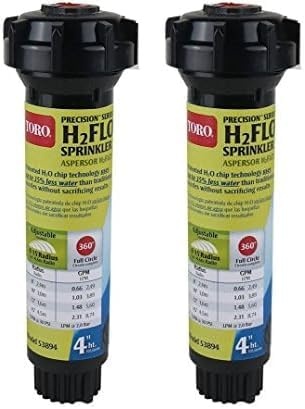
Toro 53894 Precision H2FLO 4-Inch Sprinkler Pop Up with Nozzle, Full (Pack of 2)
Brand: The Toro Company
About This The information below is per-pack only Ideal for small lawn or shrub areas 42-Percent less water flow when compared to standard spray nozzles Industry first-adjustable spray distance (radius) from 8 ft. to 15 ft. Overview Brand : Toro Color : Full Material : Plastic Style : Full Item dimensions L x W x H : 1.75 x 1.75 x 6.38 inches
Category: Home & Garden > Lawn & Garden > Watering & Irrigation > Sprinklers & Sprinkler Heads > Sprinkler Heads